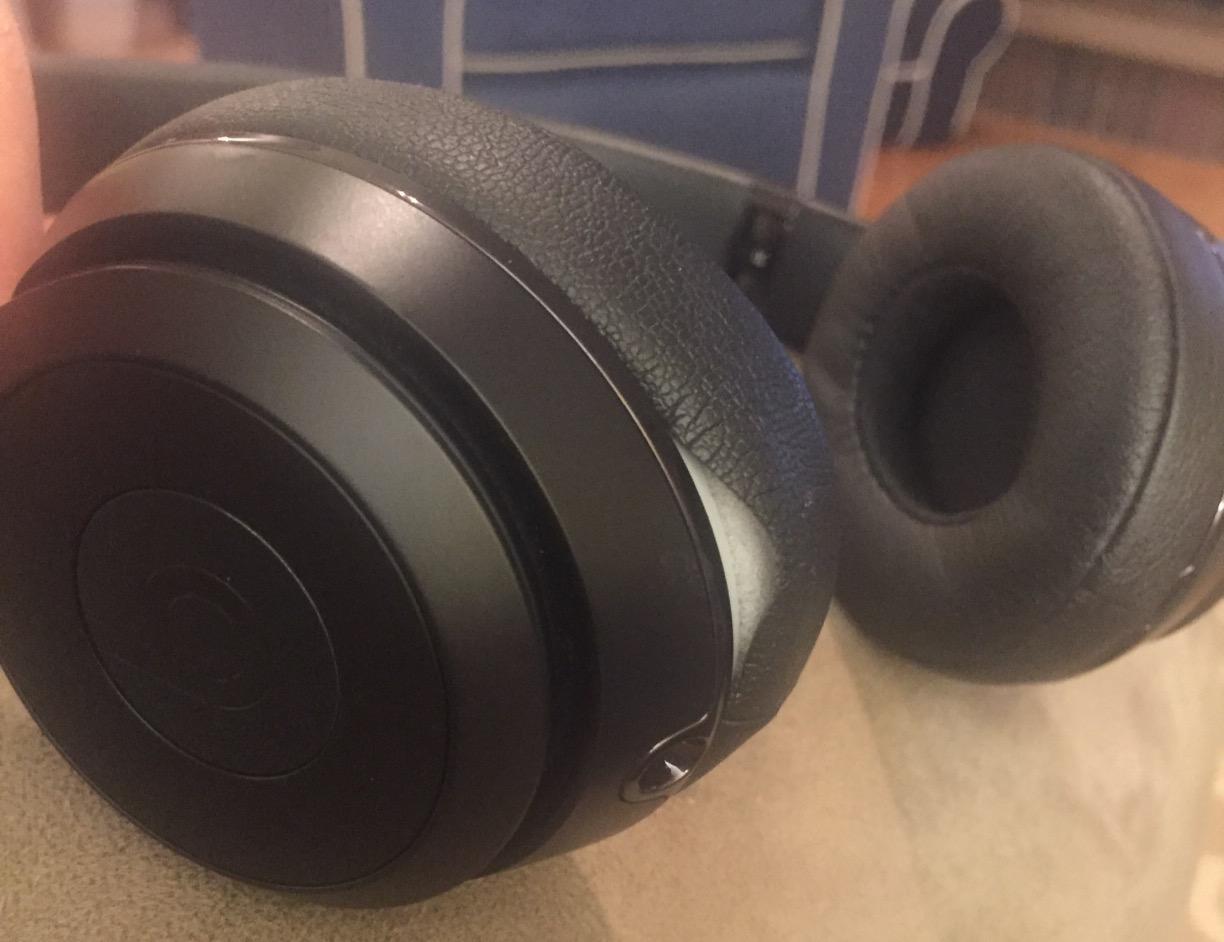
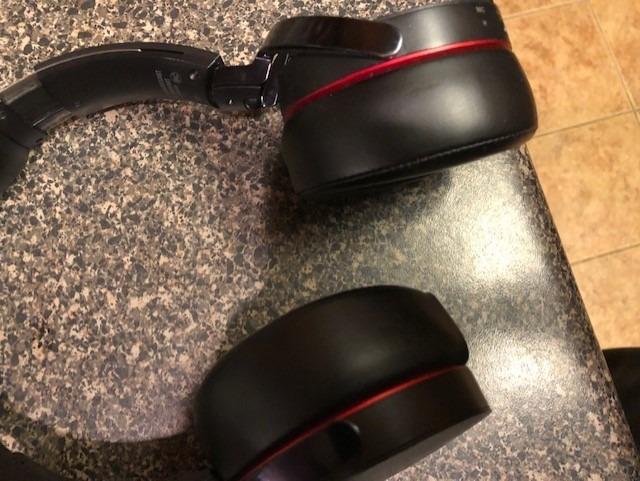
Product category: headphones
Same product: no